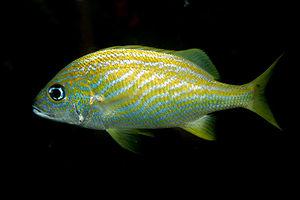
Les Haemulidae forment une famille de poissons, de l'ordre des perciformes.
Haemulon est un genre de poissons de la famille des Haemulidae. Ils sont dénommés gorettes.